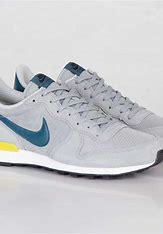
Brand: Nike
Model: Internationalist